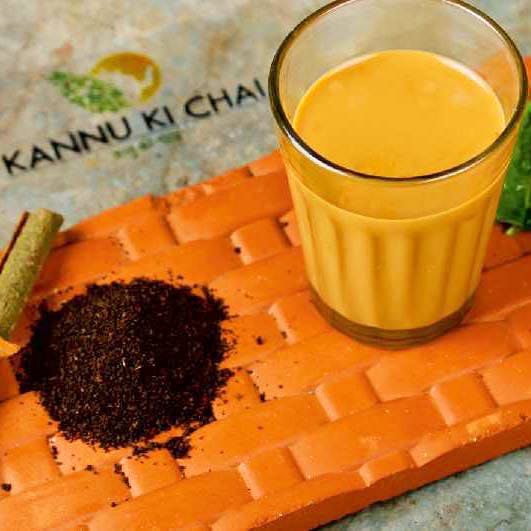
Dish: chai